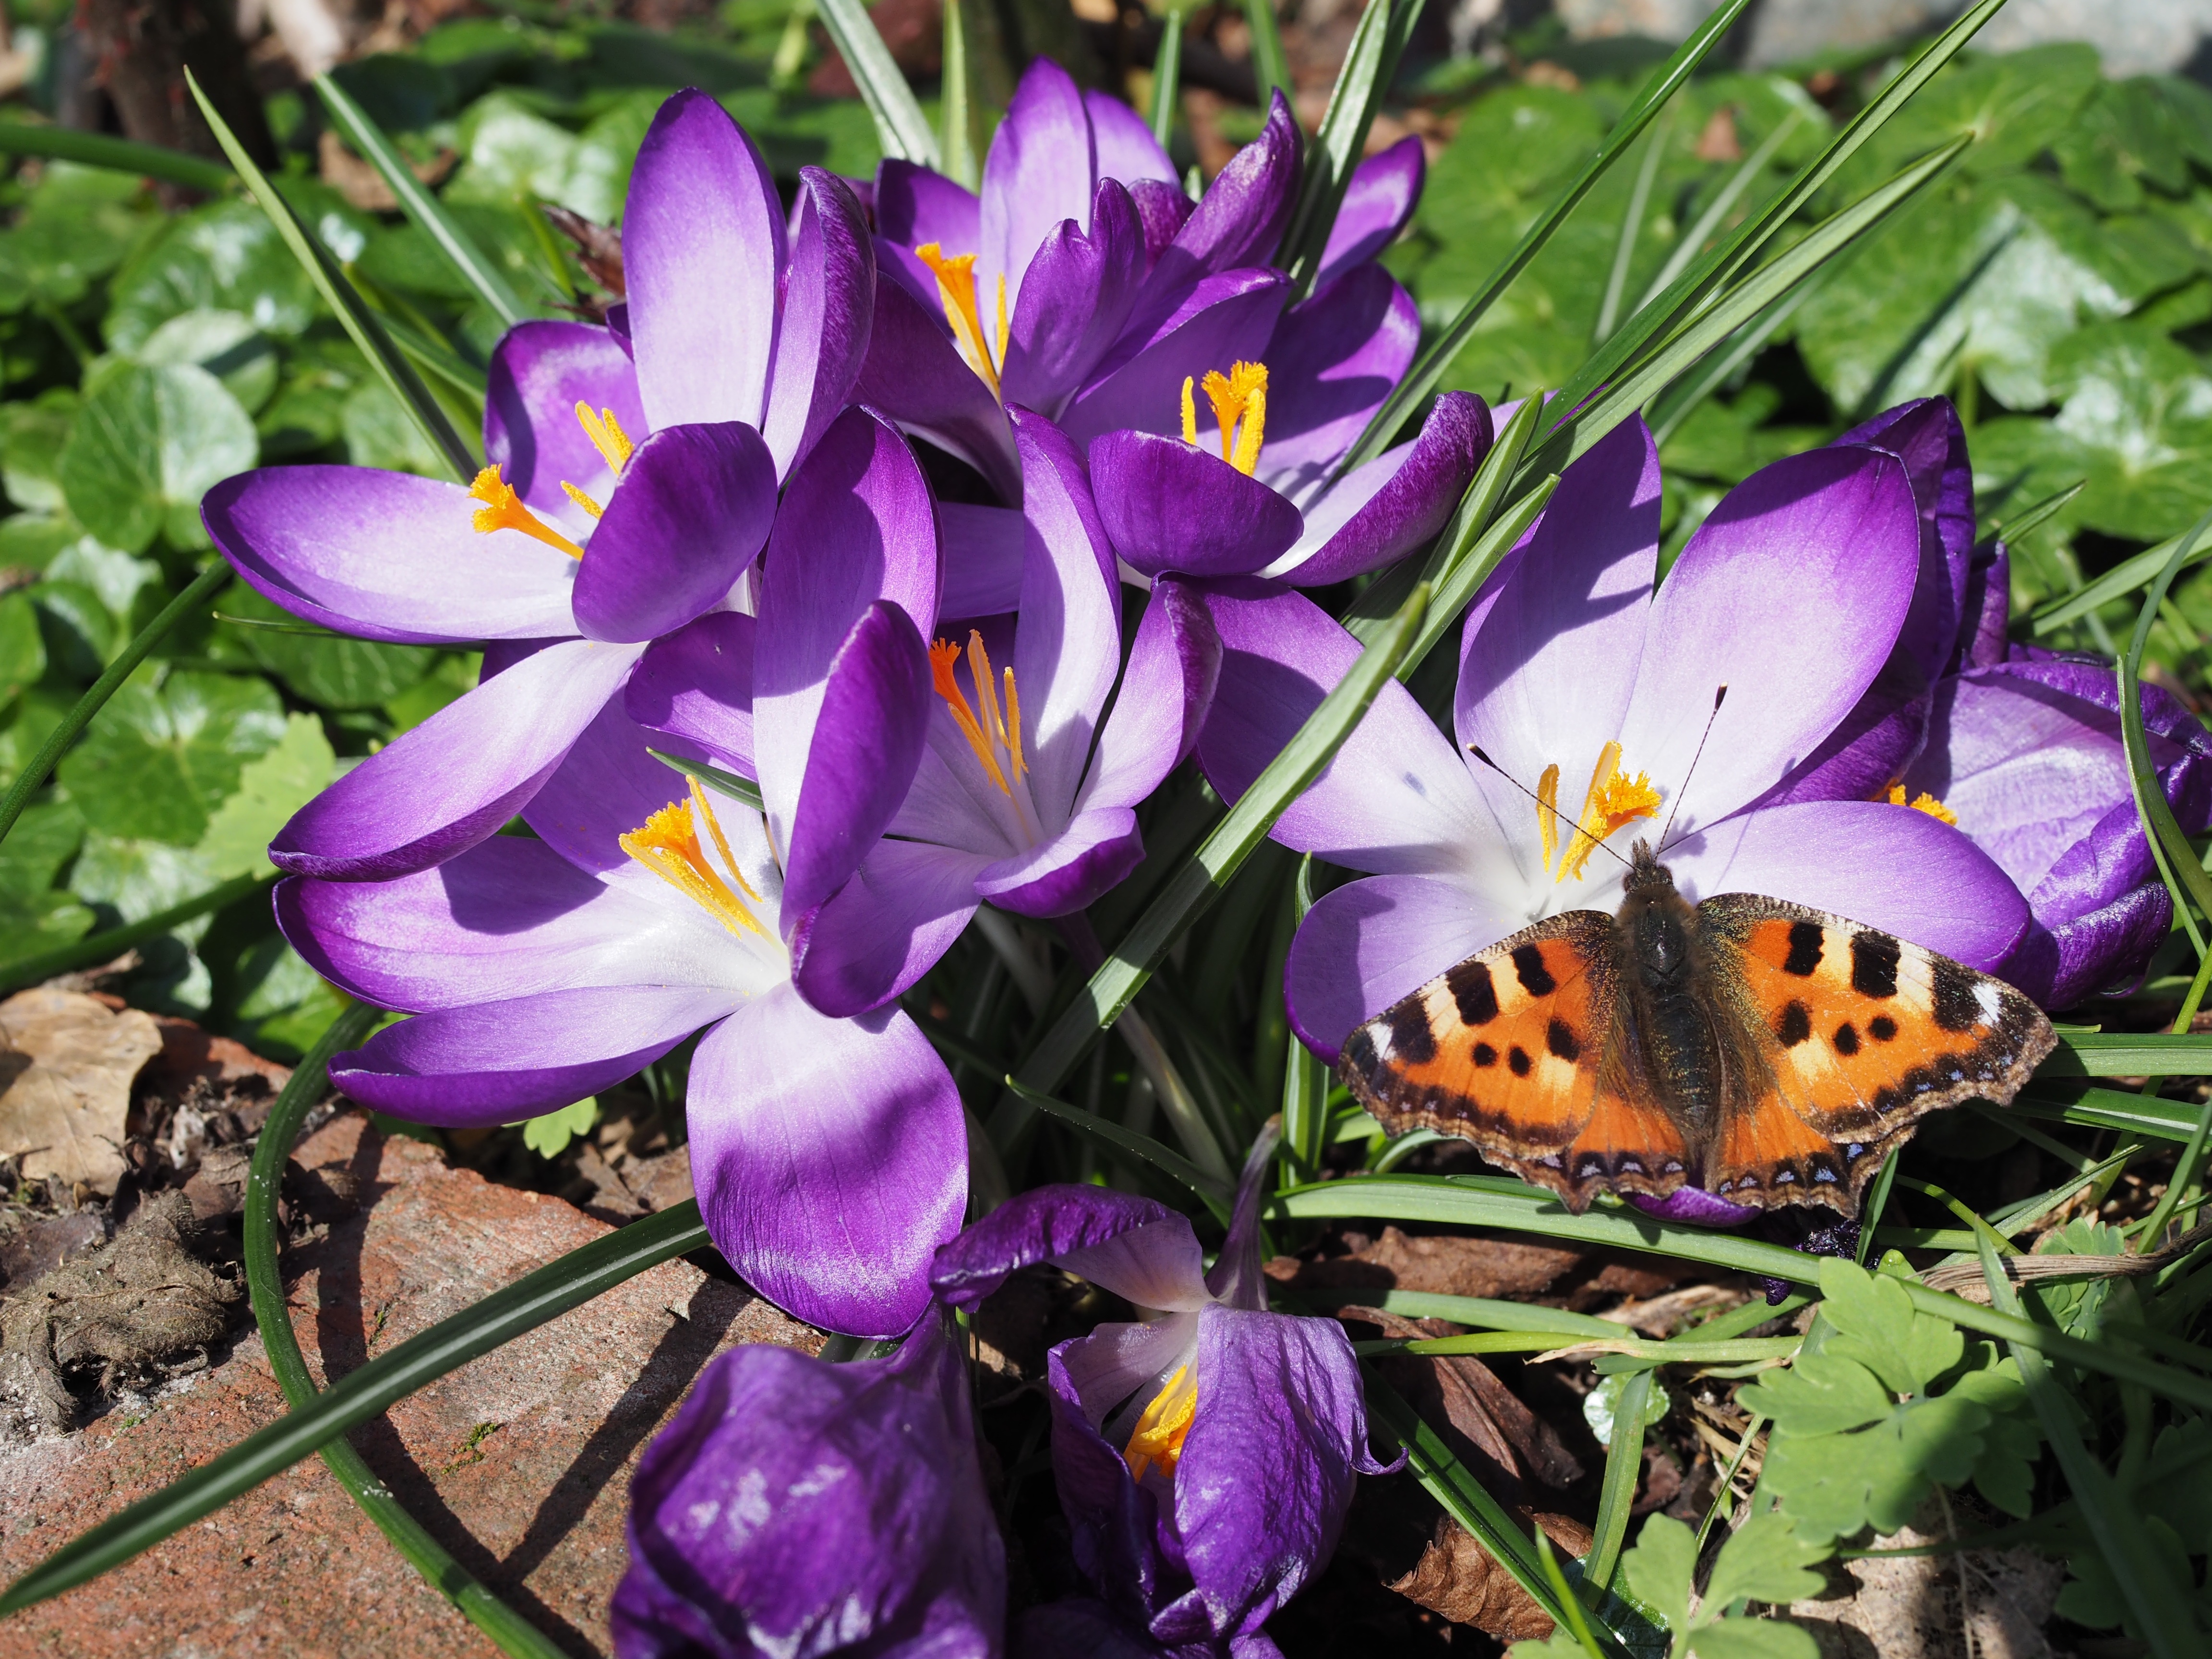
plant, flower, petal, spring, insect, botany, butterfly, flora, fauna, invertebrate, wildflower, crocus, macro photography, flowering plant, land plant, iris family